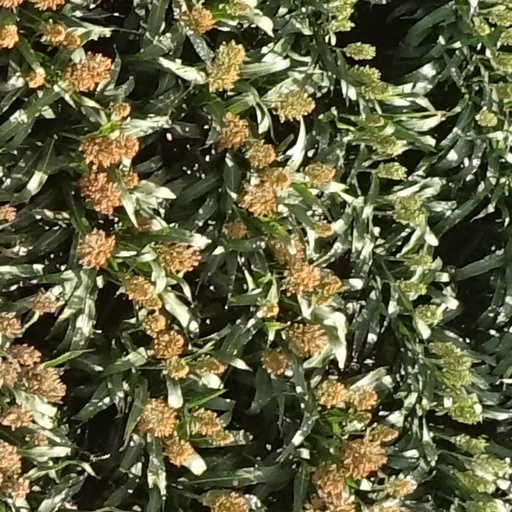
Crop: sorghum